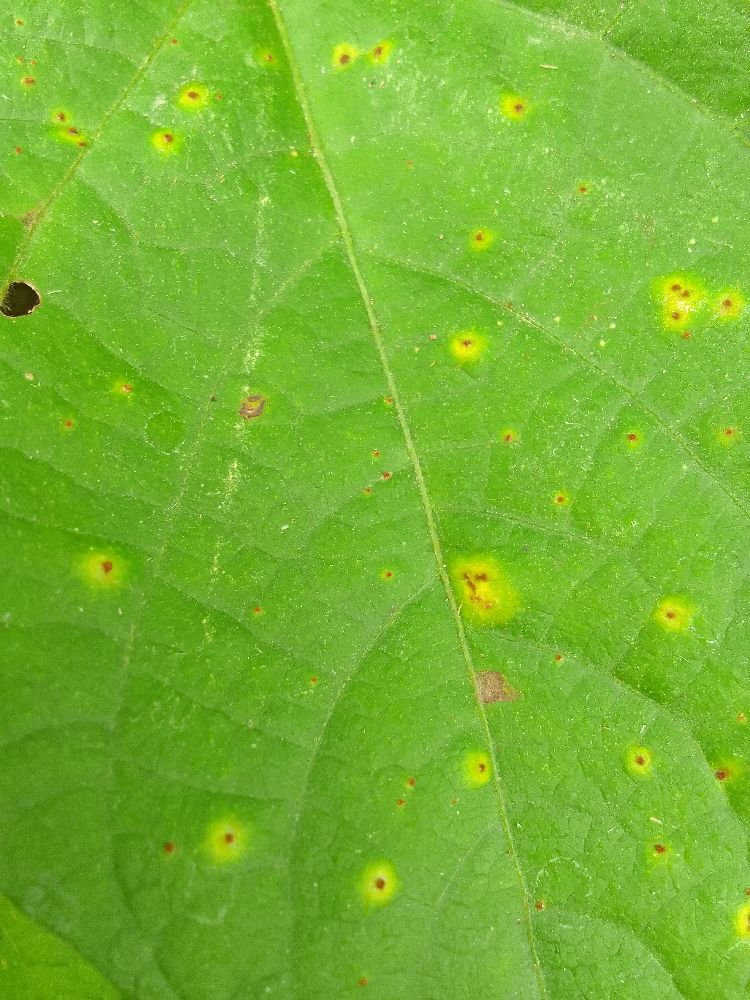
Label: rust